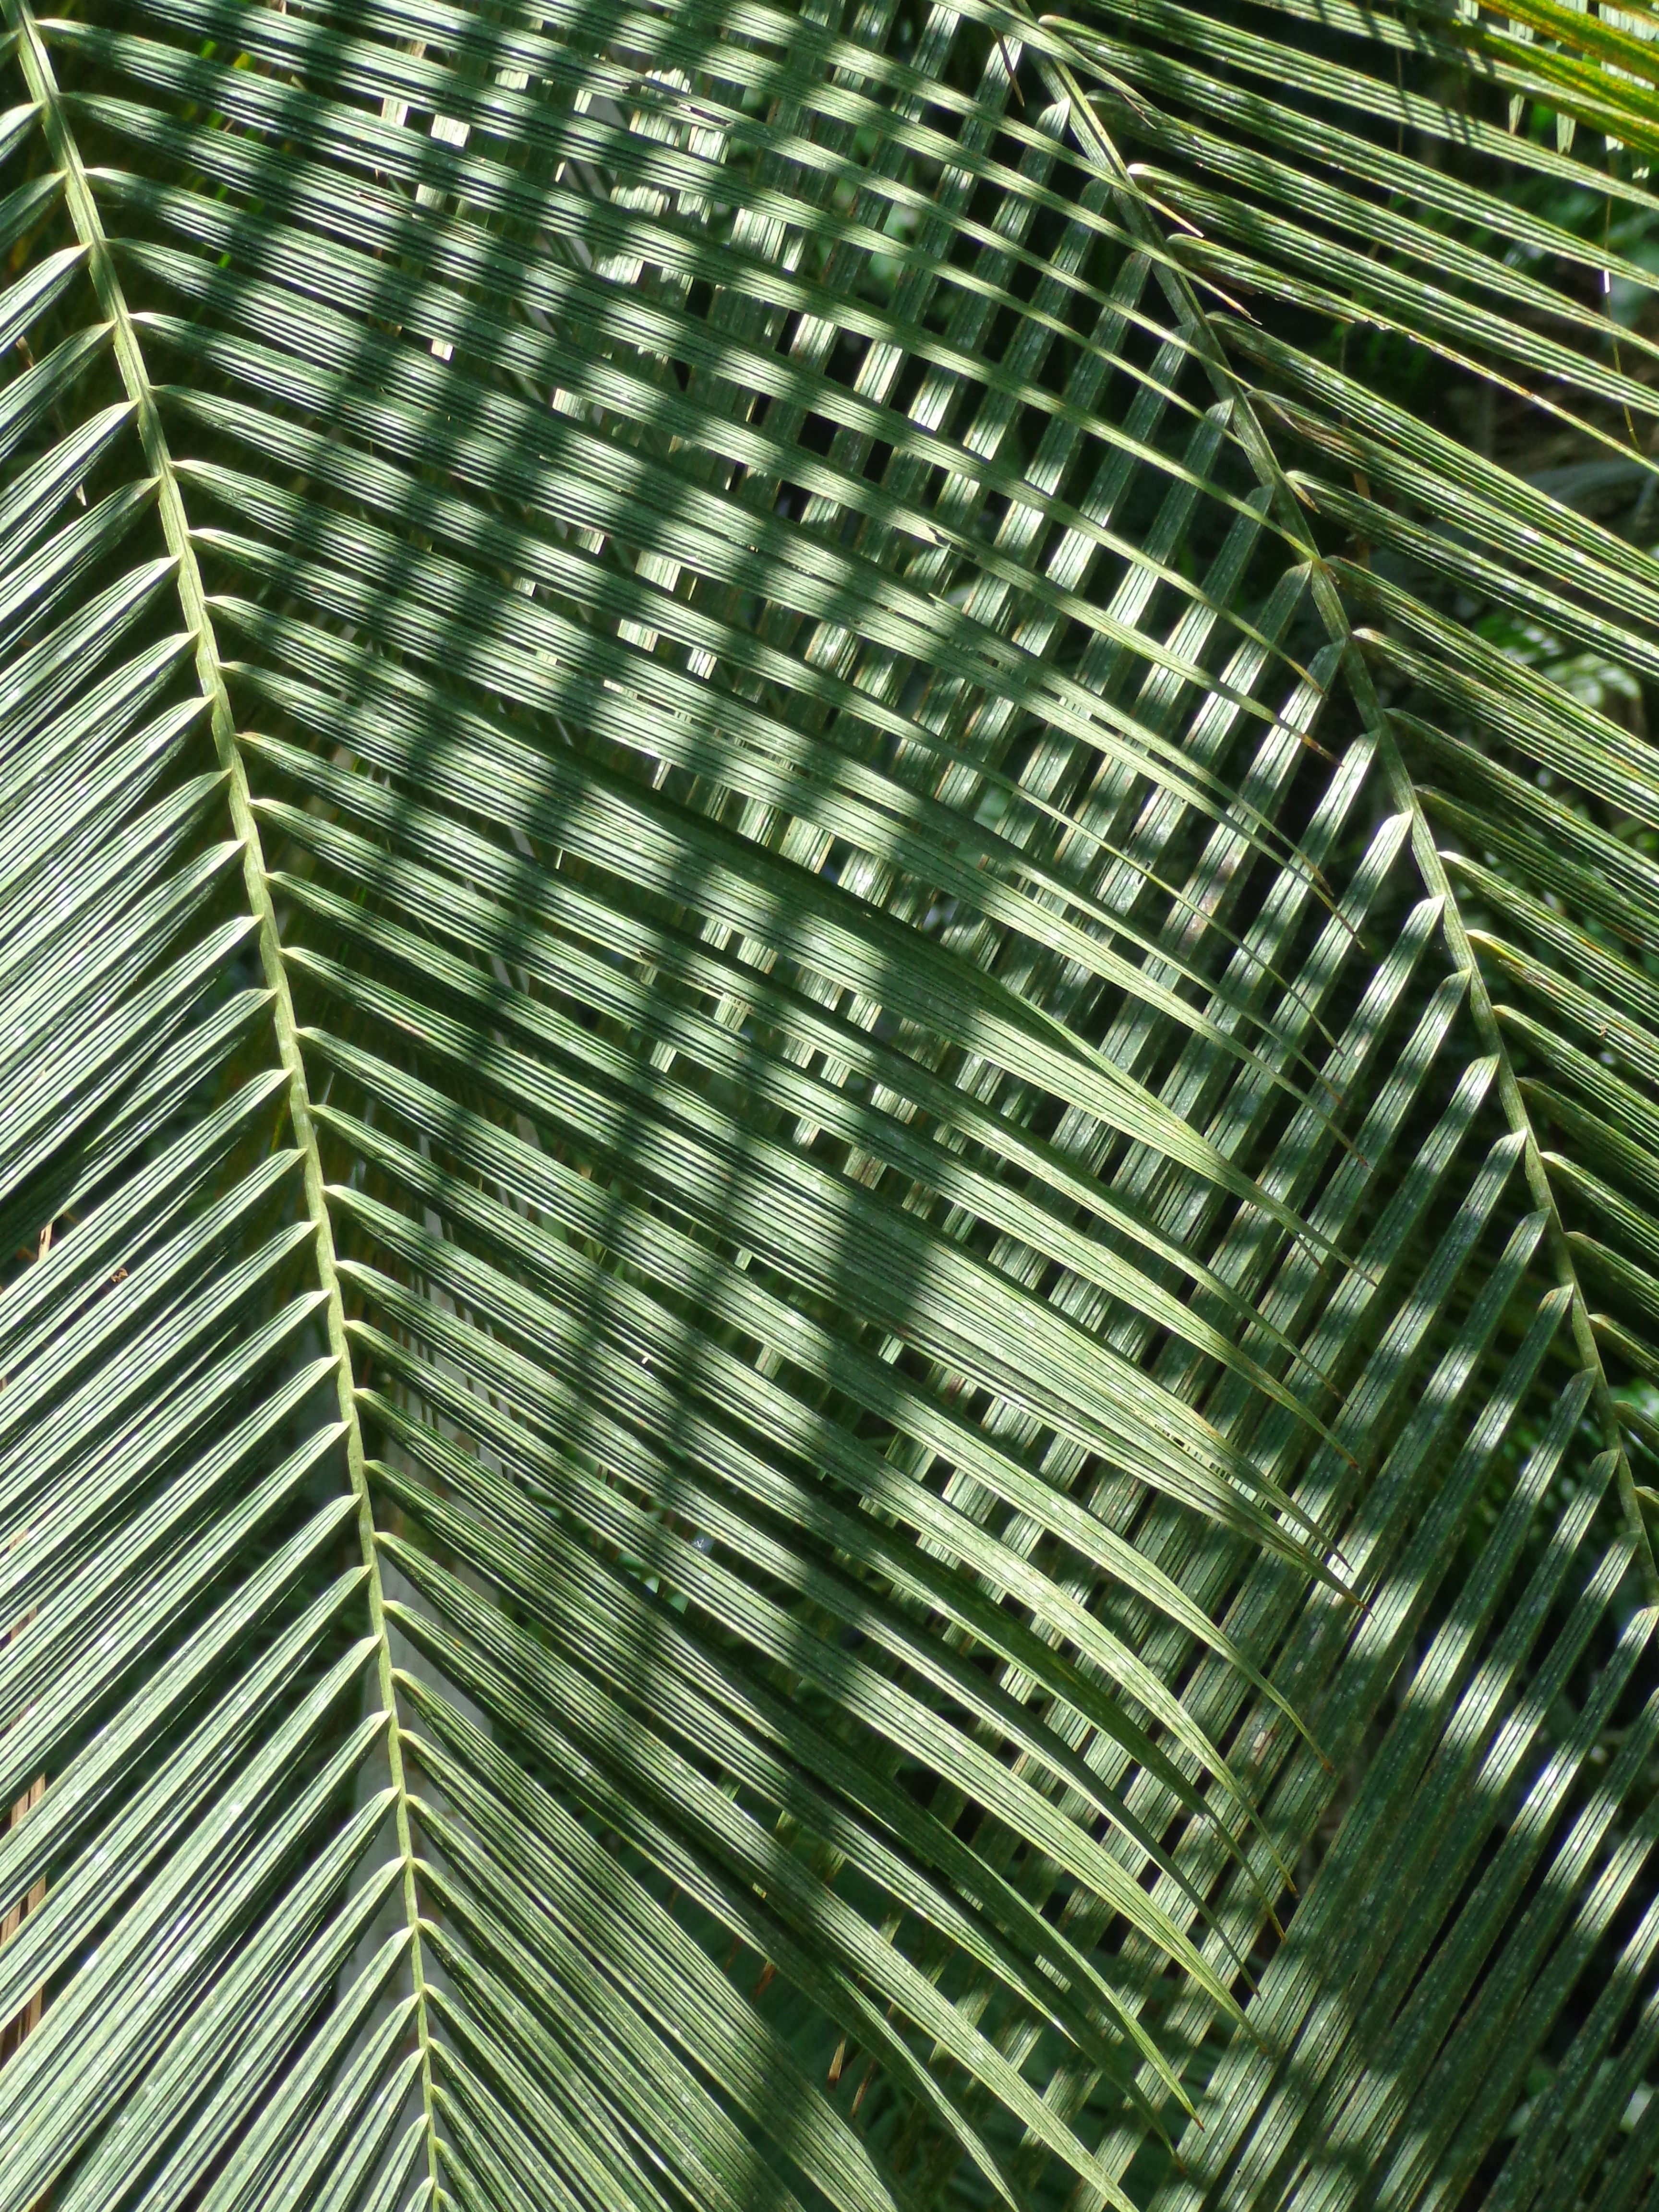
tree, nature, branch, plant, sunlight, leaf, flower, skyscraper, summer, line, green, botany, garden, material, leaves, holidays, net, sol, brazil, shape, bamboo, palm leaves, woody plant, window covering, chain link fencing, arecales